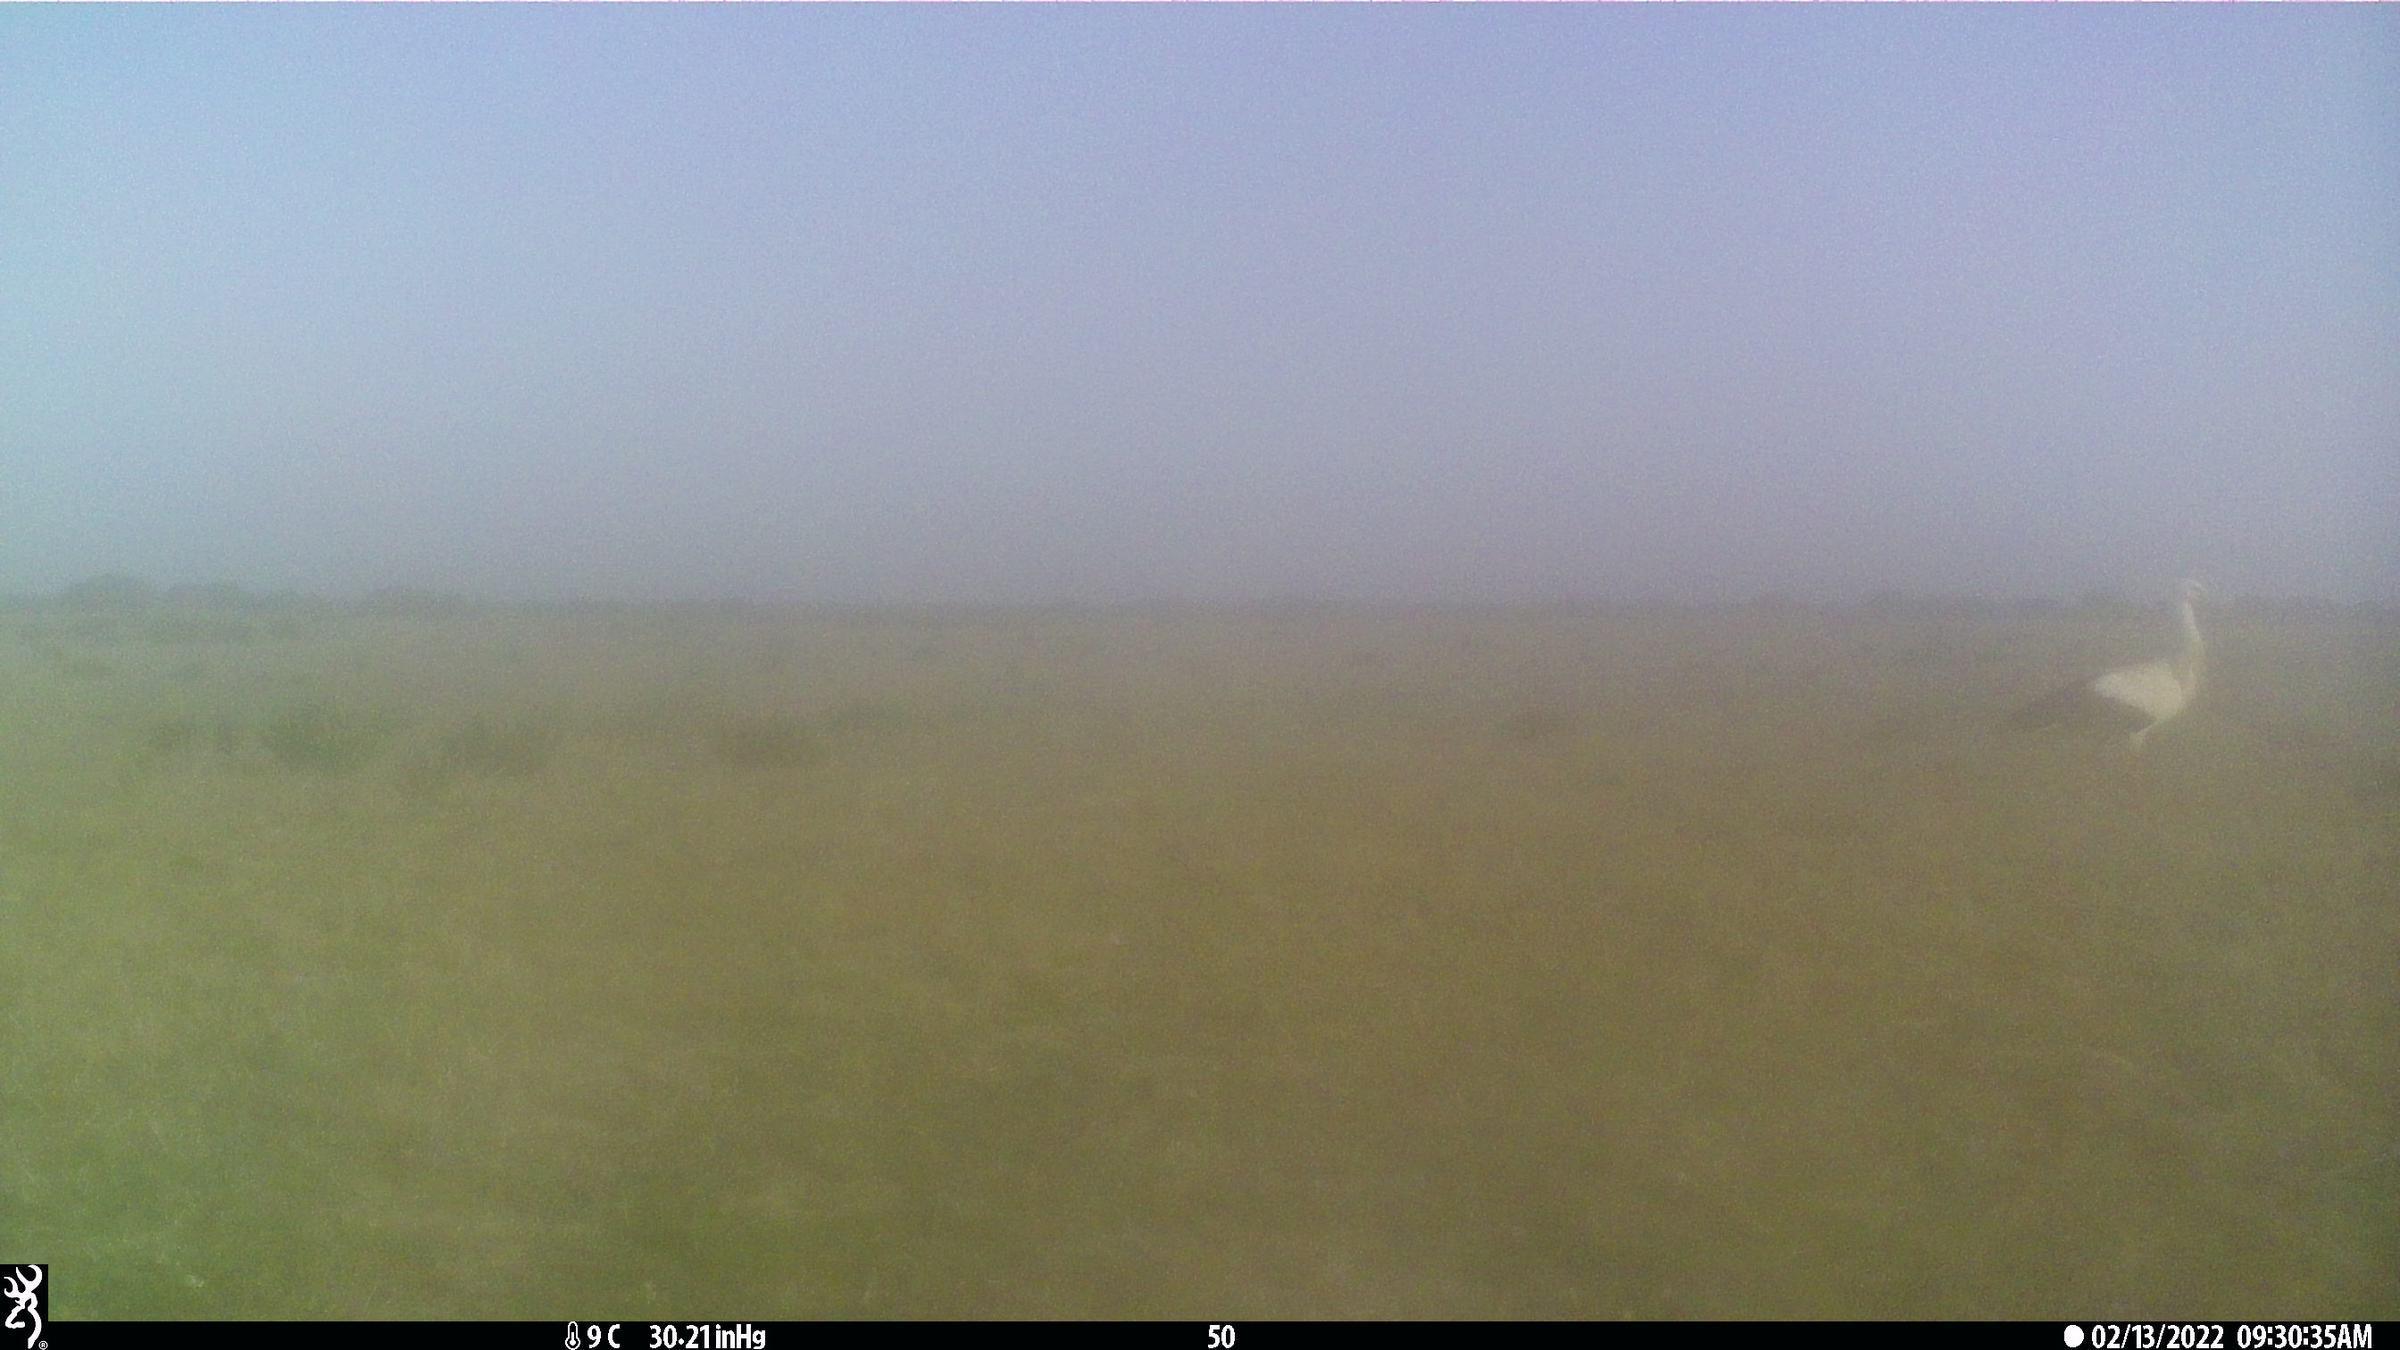
Species: Ave